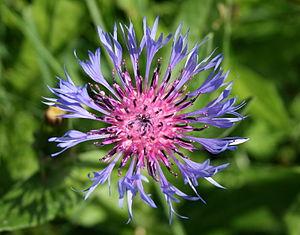
Centaurée des Montagnes Centaurea montana - Argentière (Haute-Savoie - France.
Cette liste de Tracheophyta de Bosnie-Herzégovine, ainsi que d’espèces introduites est un aperçu incomplet d’espèces de mousses, de fougères, de gymnospermes et d’angiospermes citées dans la littérature disponible en langues bosniaque, croate, serbe et serbo-croate. Cet aperçu n’inclue pas des espèces cultivées ni celles occasionnellement introduites.